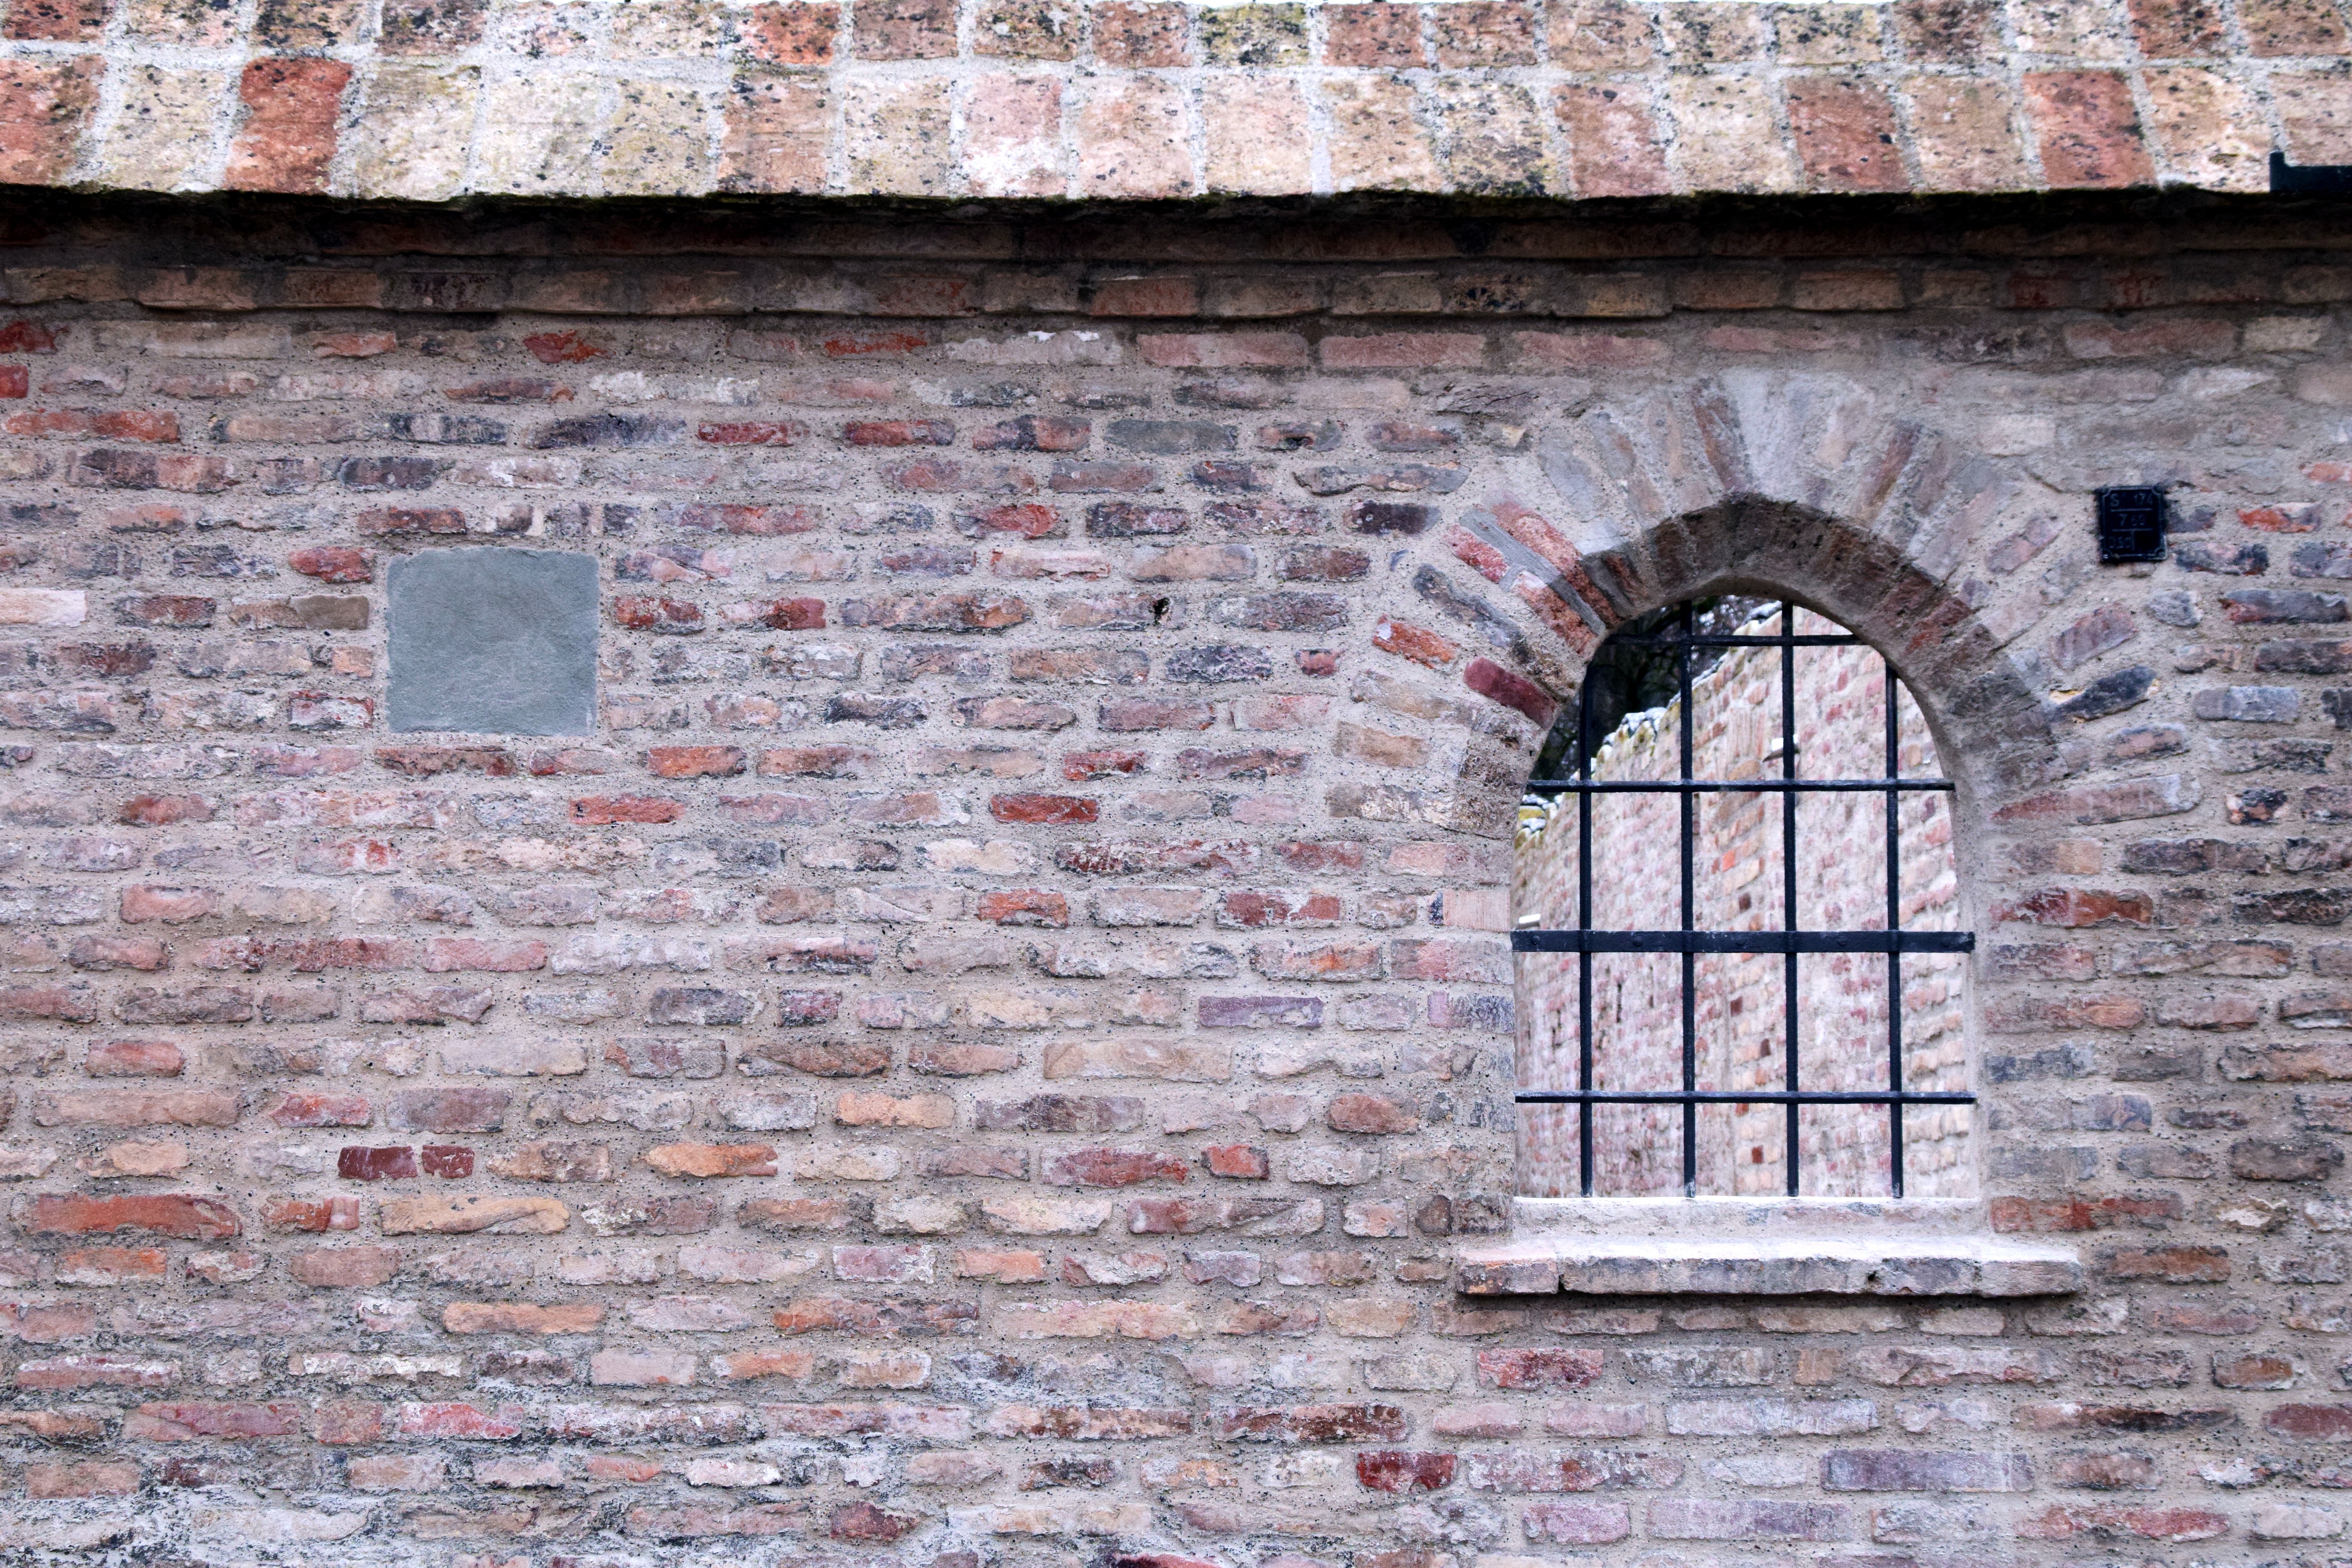
rock, architecture, structure, window, wall, arch, cottage, facade, chapel, stone wall, brick, material, stones, background, ruins, grid, caught, protection, brickwork, historically, middle ages, masonry, defense, city wall, imprisoned, castle wall, lattice window, ancient history